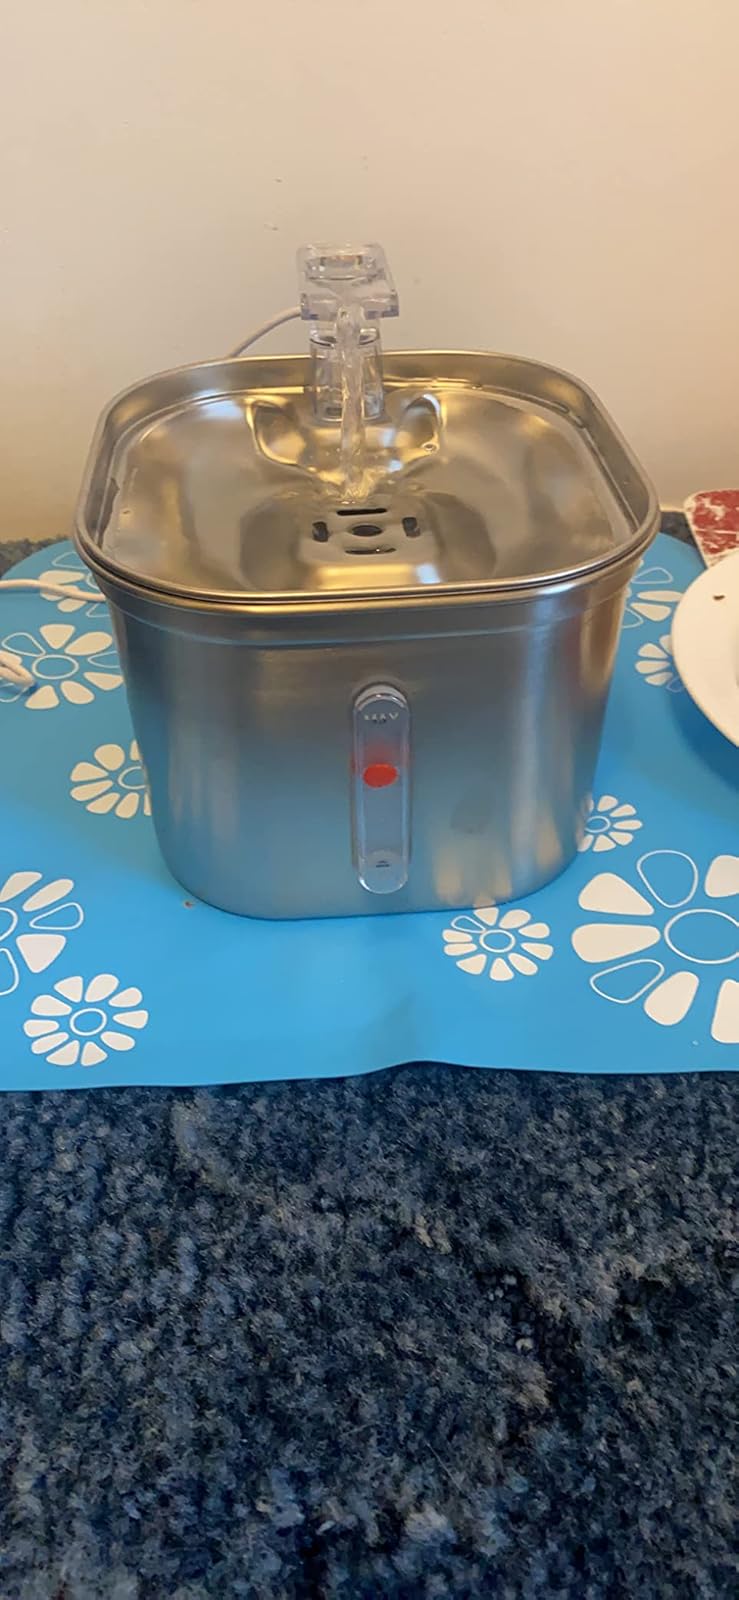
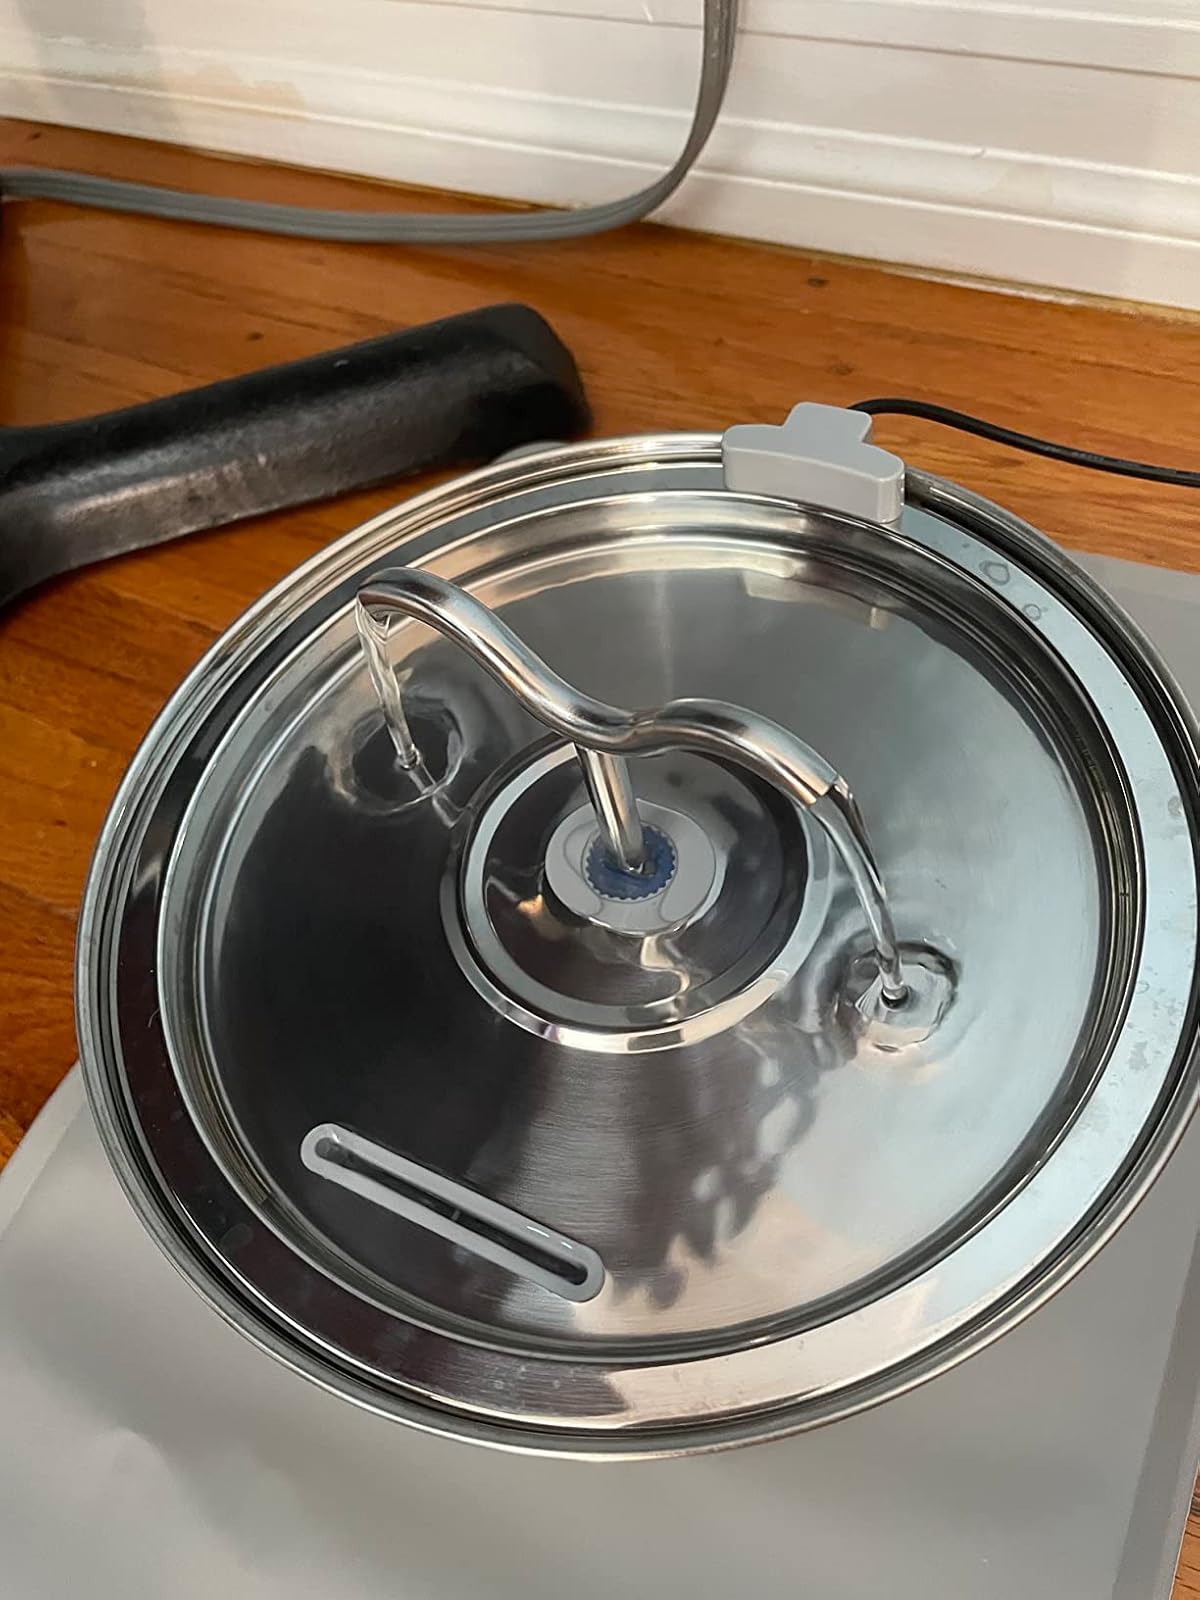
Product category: items_bowl
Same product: no